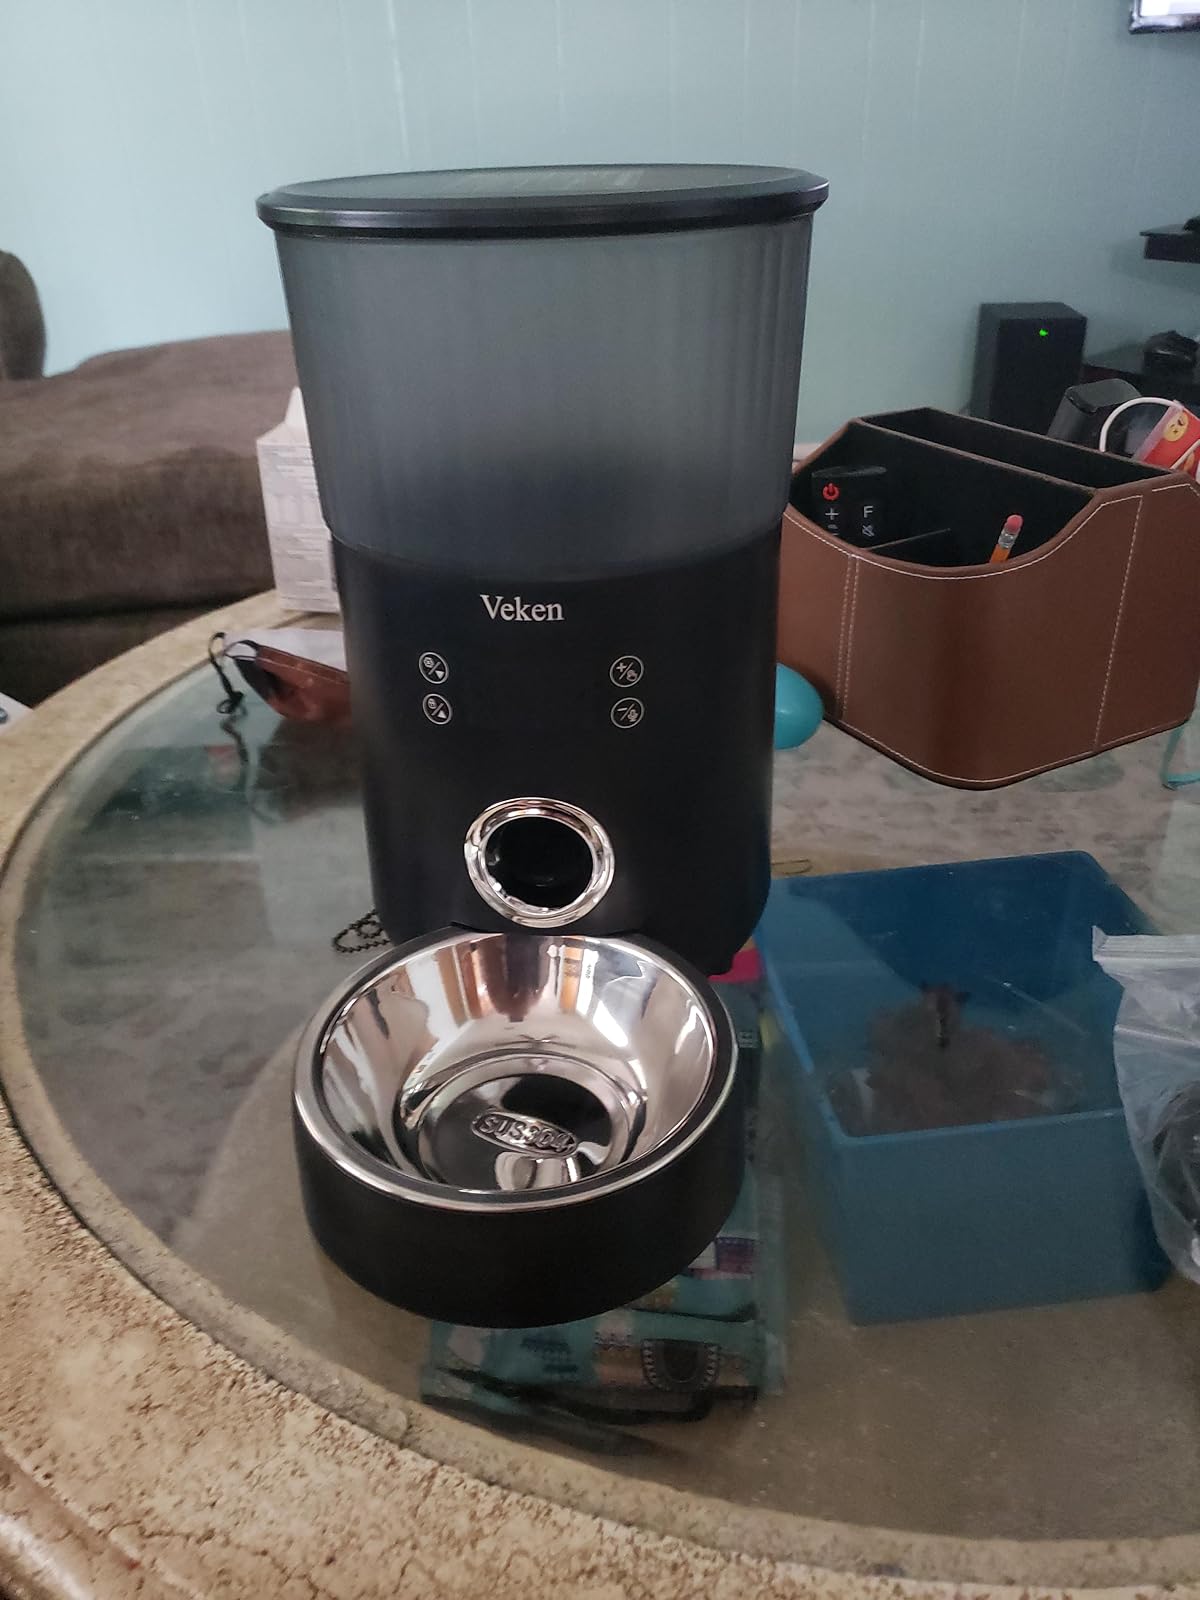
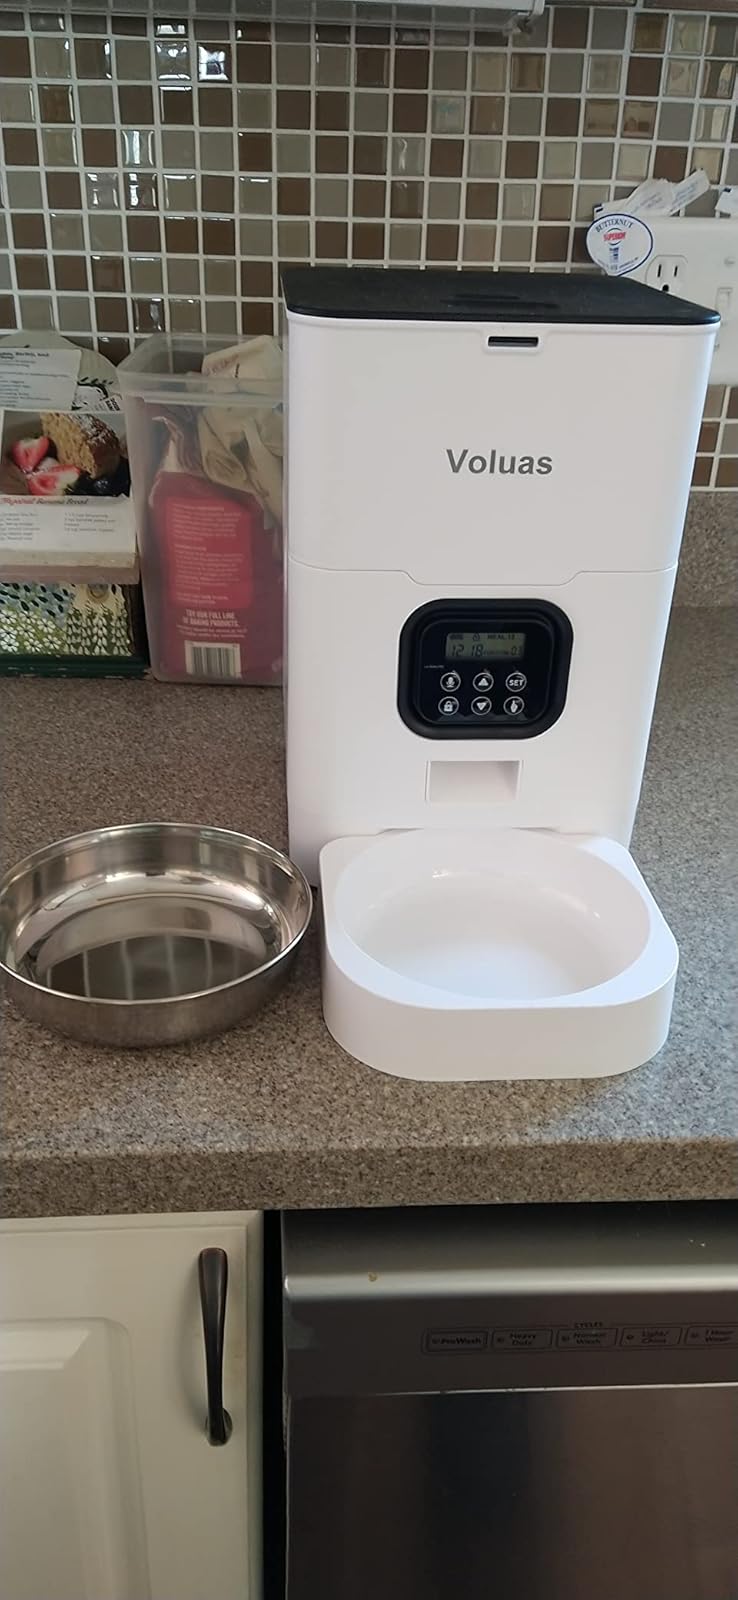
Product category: items_feeder
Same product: no